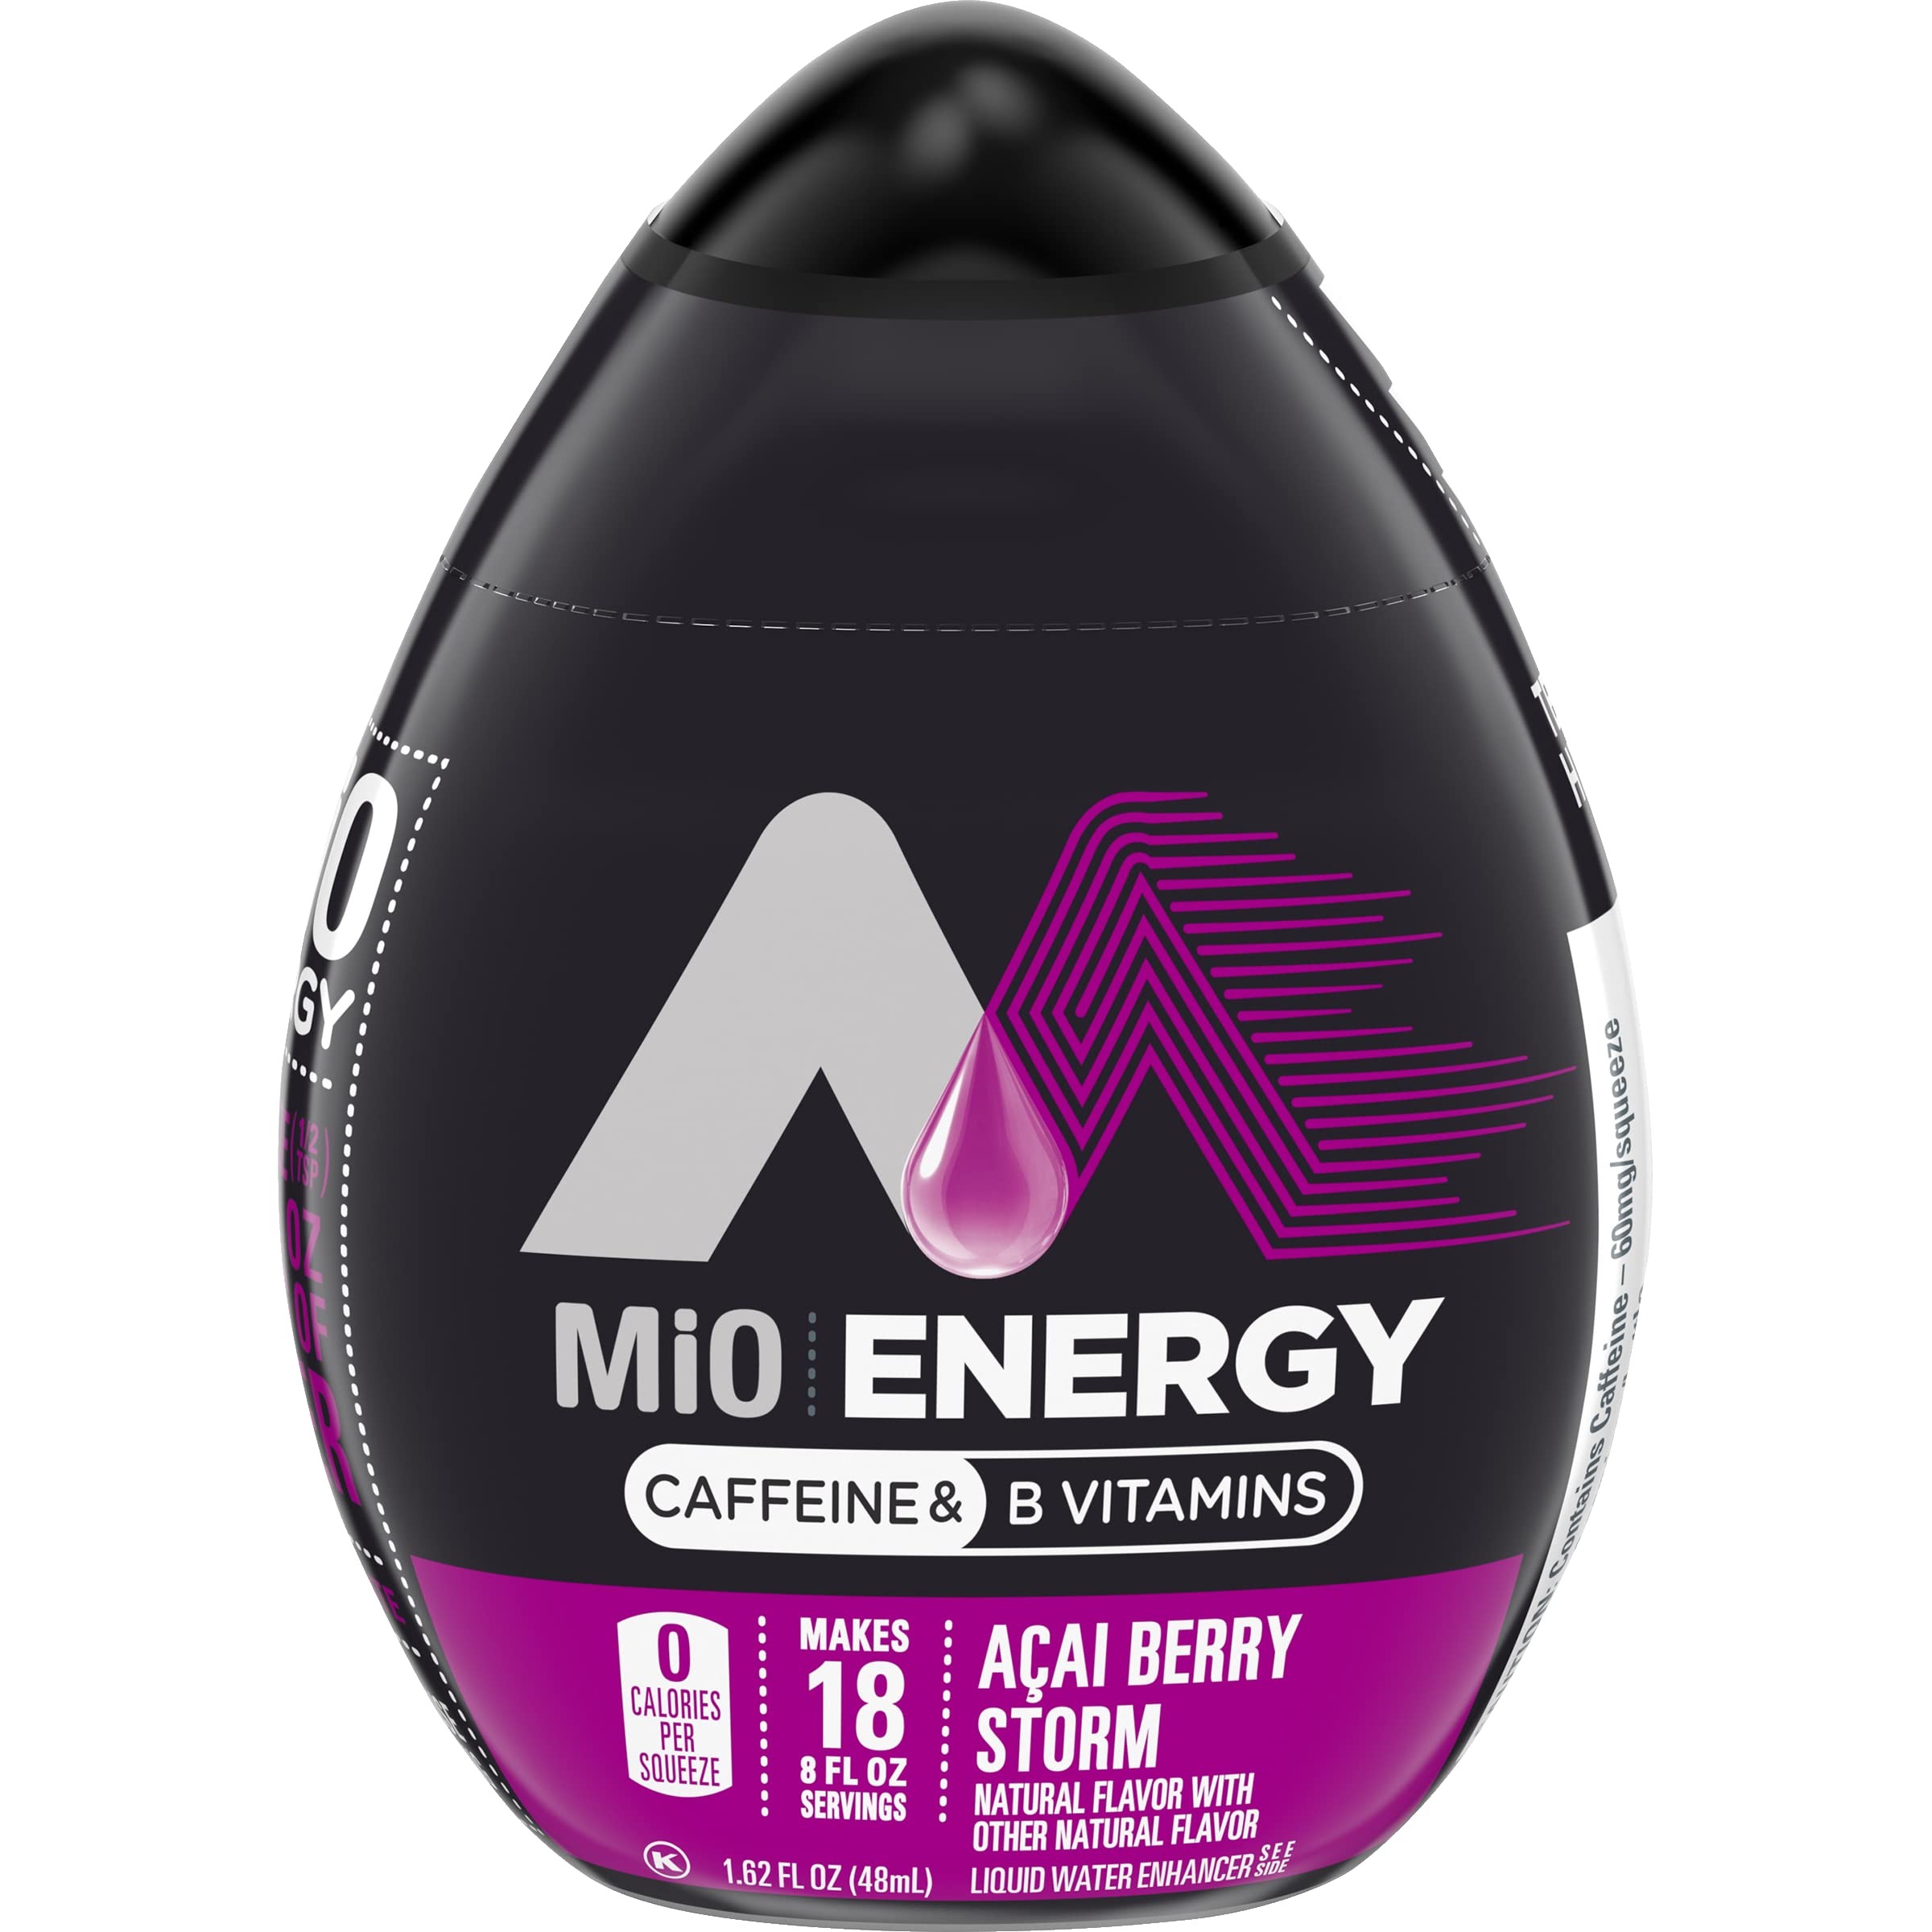
Item Name: Mio Energy Liquid Water Enhancer, Acai Berry Storm, 1.62 OZ, 6-Pack
Value: 9.72
Unit: Fl Oz

Price: 3.49